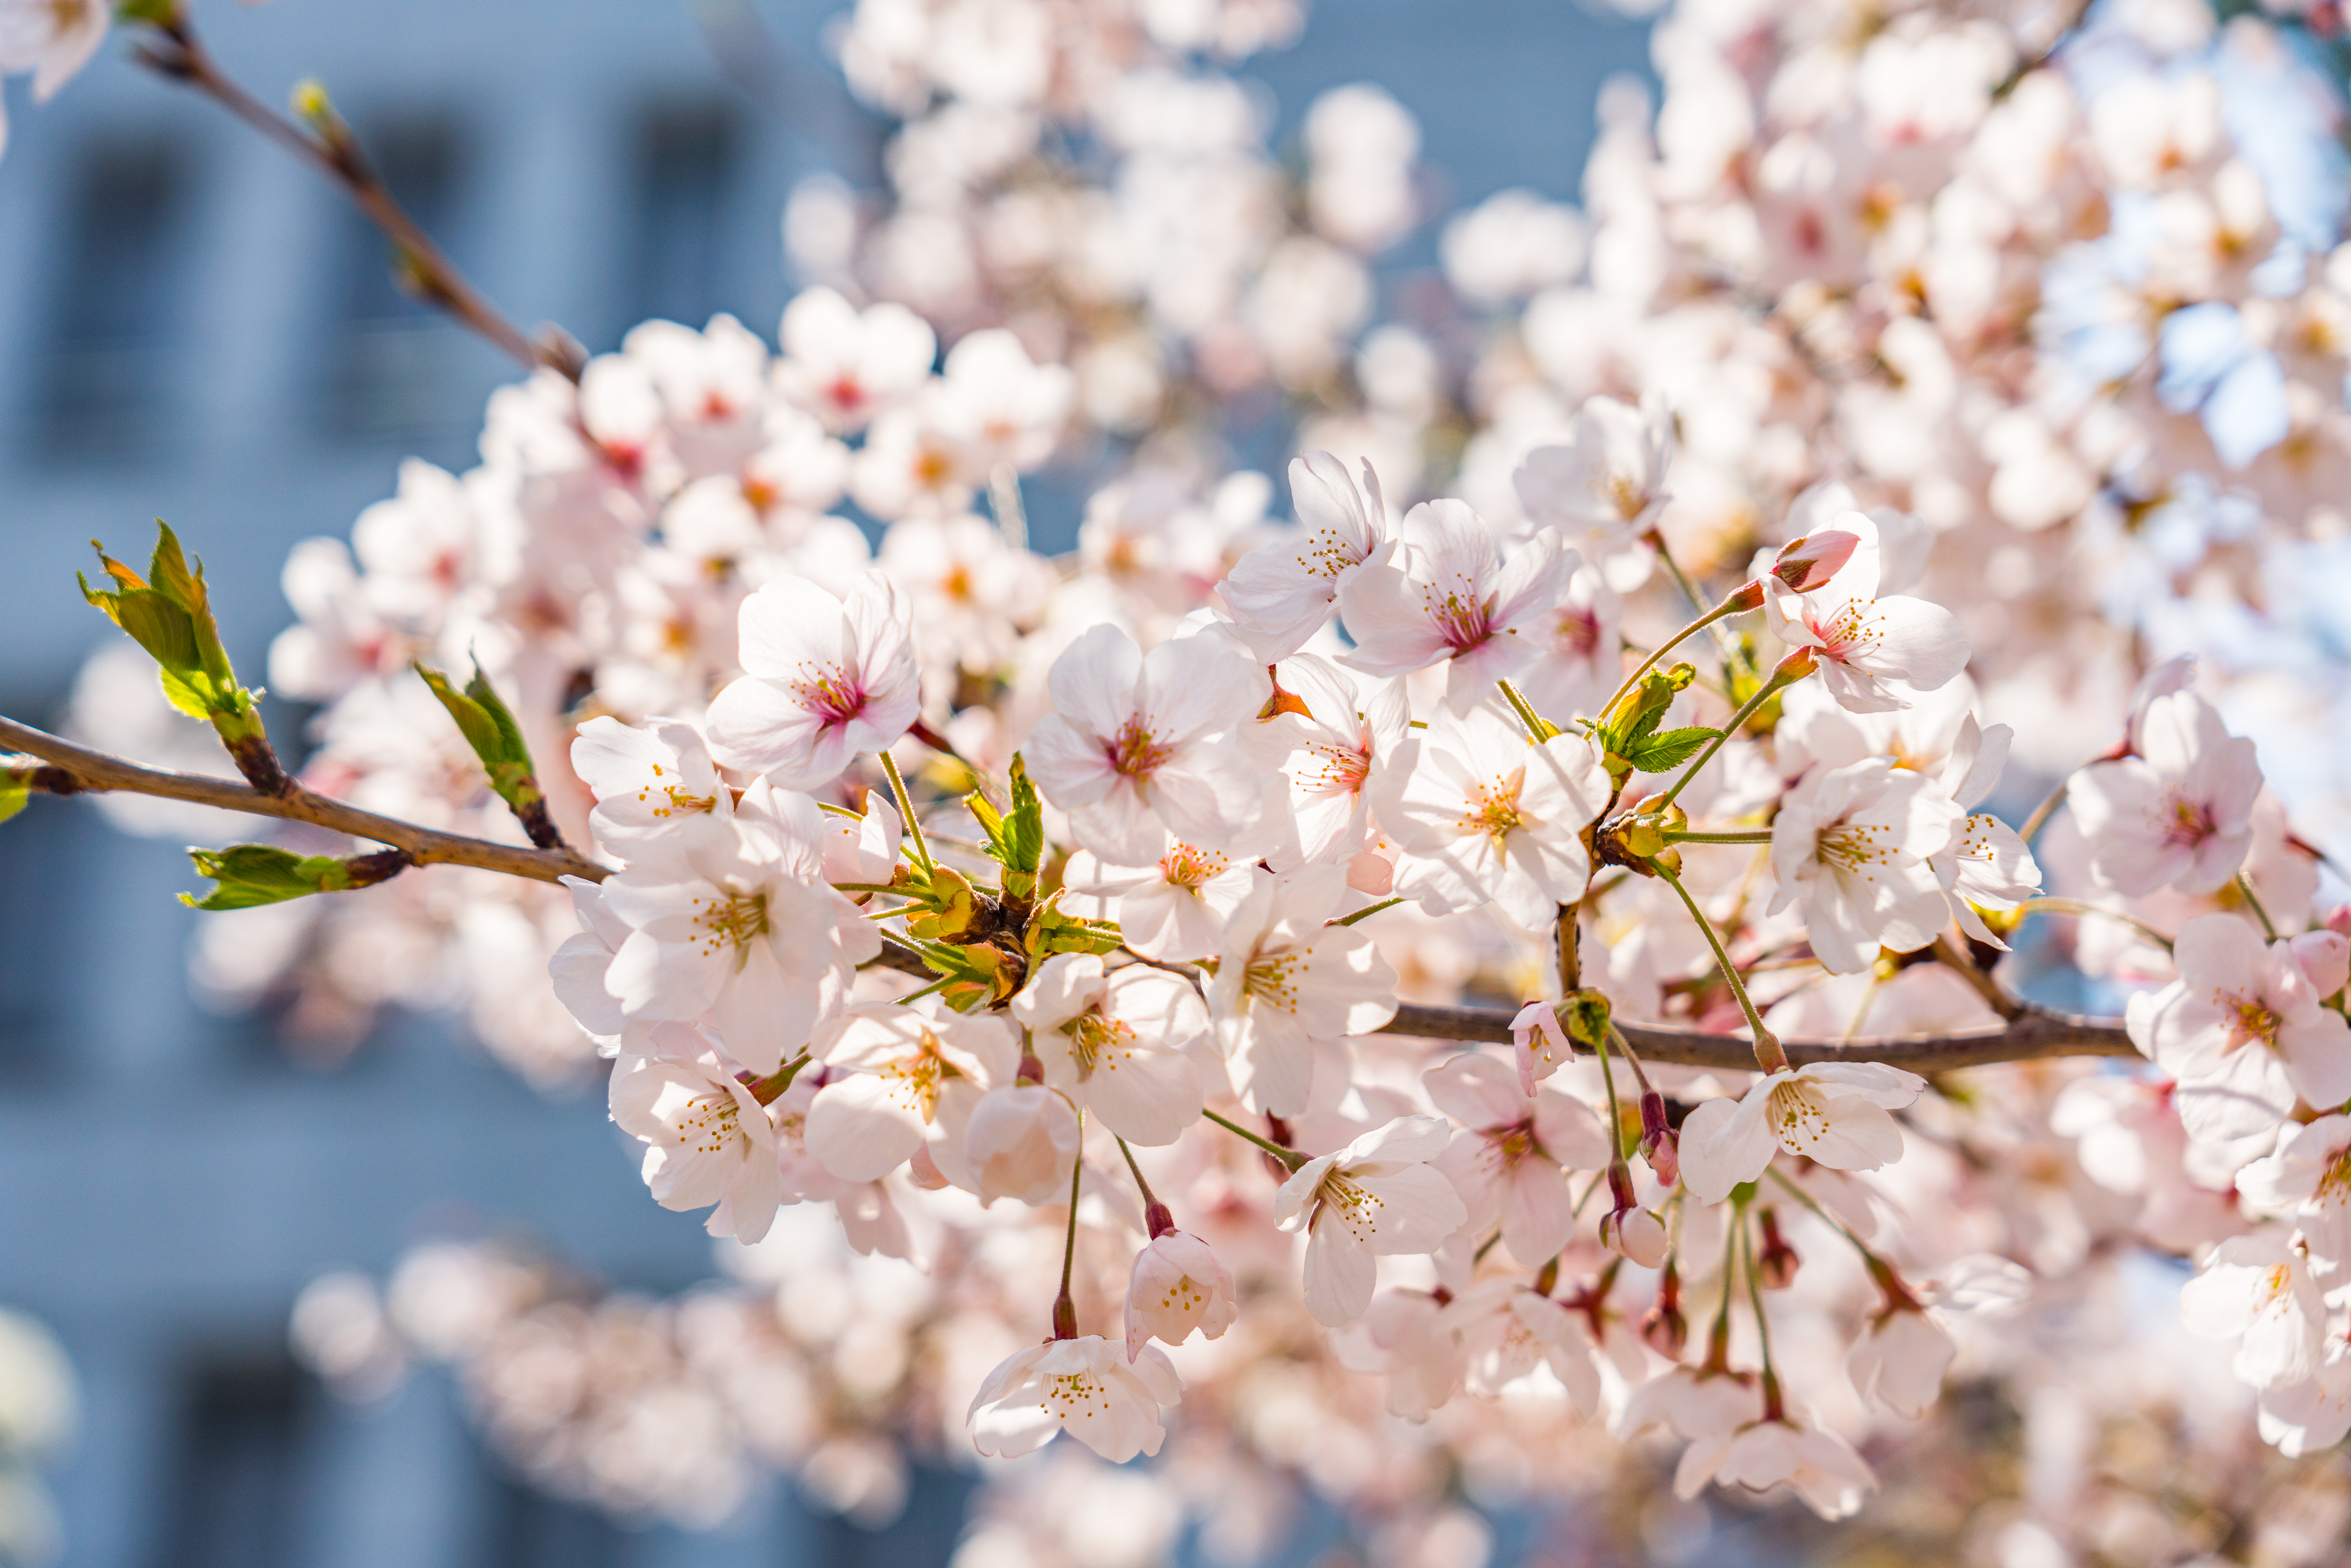
Hanyang University, korea, seoul, spring, flowers, spring flowers, cherry blossoms, flower trees, branch, petal, daytime, organism, flower, twig, Colorfulness, white, blossom, flowering plant, botany, close up, pollen, wildflower, macro photography, Pedicel, stock photography, cherry blossom, prunus, rose family, rose order